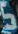
Number: 5